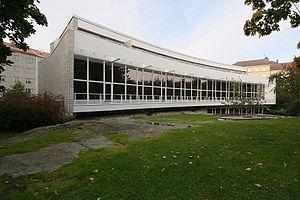
Aarne Adrian Ervi est un architecte finlandais.
Topeliuksenkatu est une rue à l'ouest du centre ville d'Helsinki en Finlande.